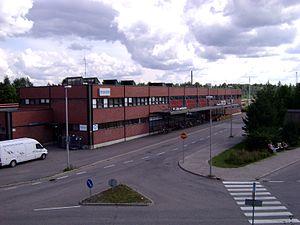
La gare de Pieksämäki est une gare ferroviaire finlandaise située à Pieksämäki.